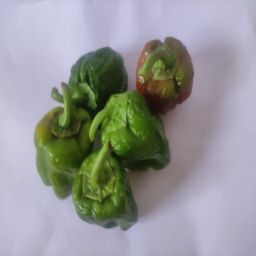
Crop: Bell Pepper
Quality: Ripe